List of international cricket centuries by Rohit Sharma

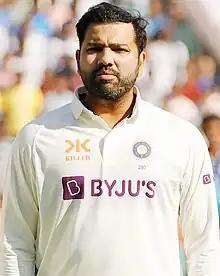
Rohit Sharma has scored 49 centuries in international cricket.

Rohit Sharma is the Indian cricketer of all time who has represented the national team since 2007. He has made 49 centuries in international cricket32 in One Day Internationals (ODI), 12 in Tests and 5 in Twenty20 Internationals (T20Is) as of February 2025.